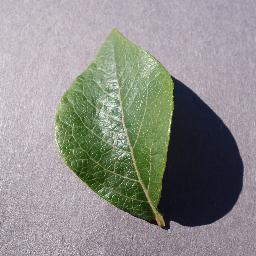
Label: Blueberry___healthy